Carbon fee and dividend

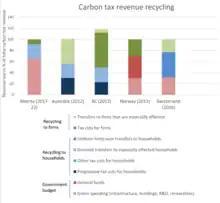
Revenue recycling in real-world carbon tax schemes

As of July 2022, there were eight jurisdictions globally implementing a form of carbon fee and dividend: Switzerland, Austria and Alberta, Ontario, Manitoba, Saskatchewan, Yukon and British Columbia in Canada.